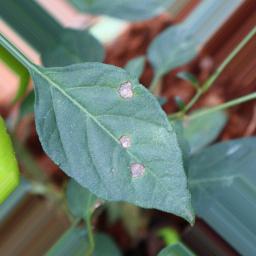
Label: cercospora